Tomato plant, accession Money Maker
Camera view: bottom (45 deg); turntable rotation: 0 degrees
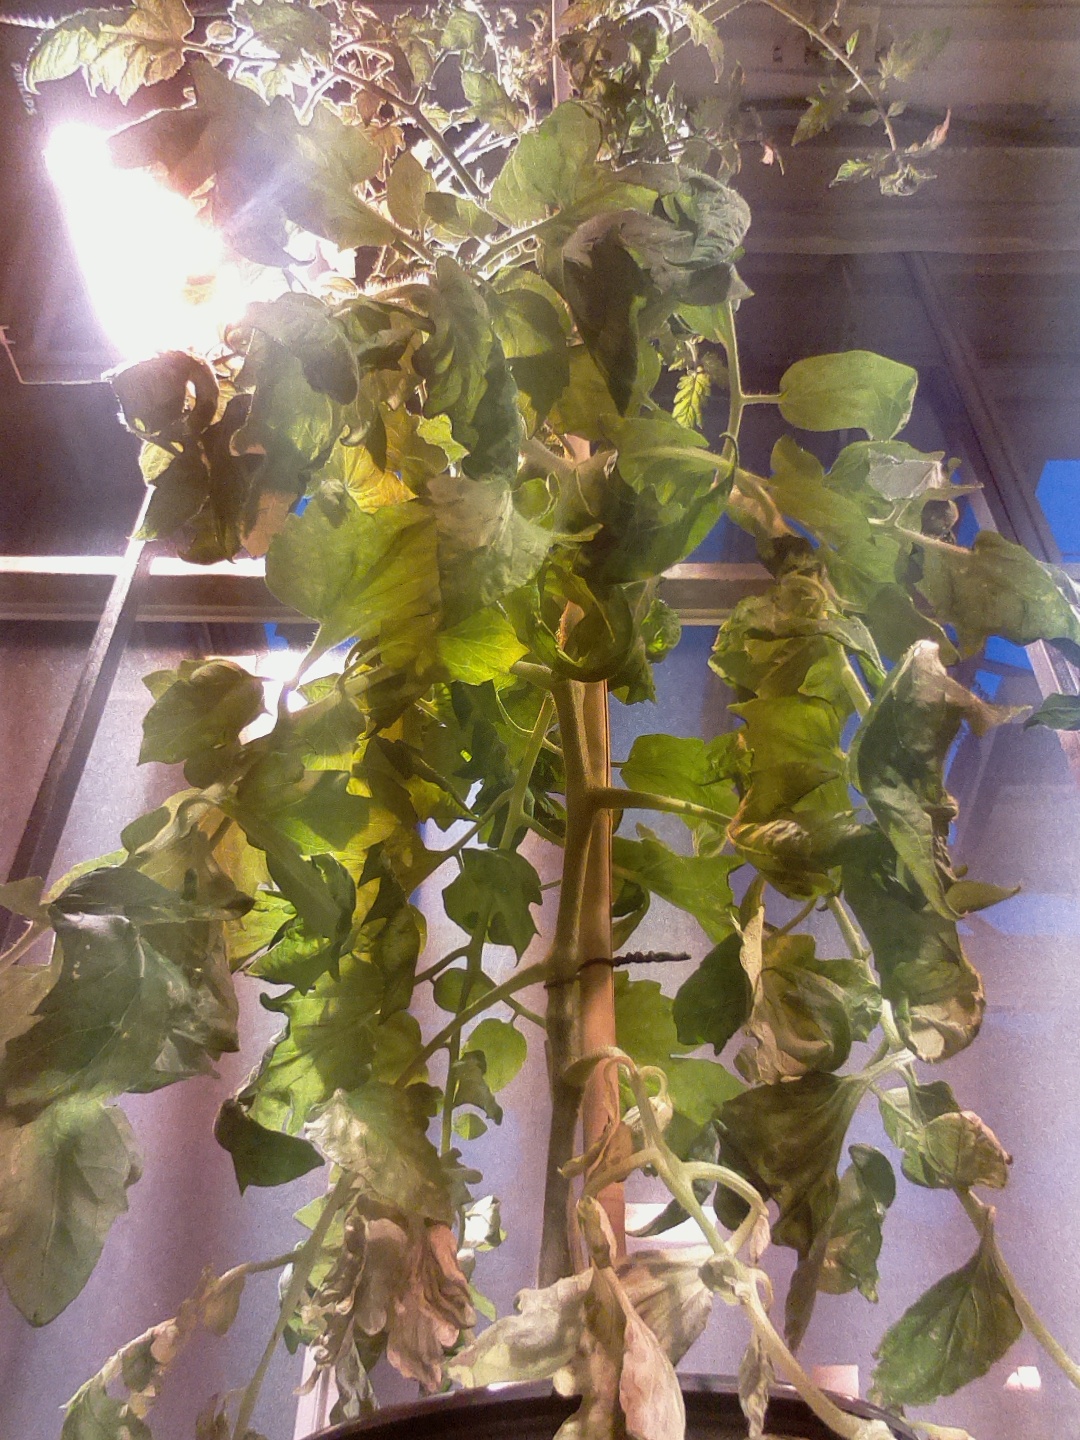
BBCH growth stage 71: 10%-20% of final fruit size